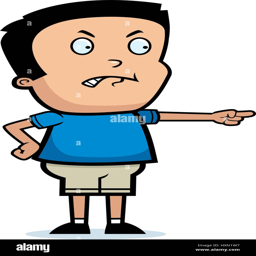
a cartoon illustration of an angry boy pointing